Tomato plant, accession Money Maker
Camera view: tilt-top (135 deg); turntable rotation: 120 degrees
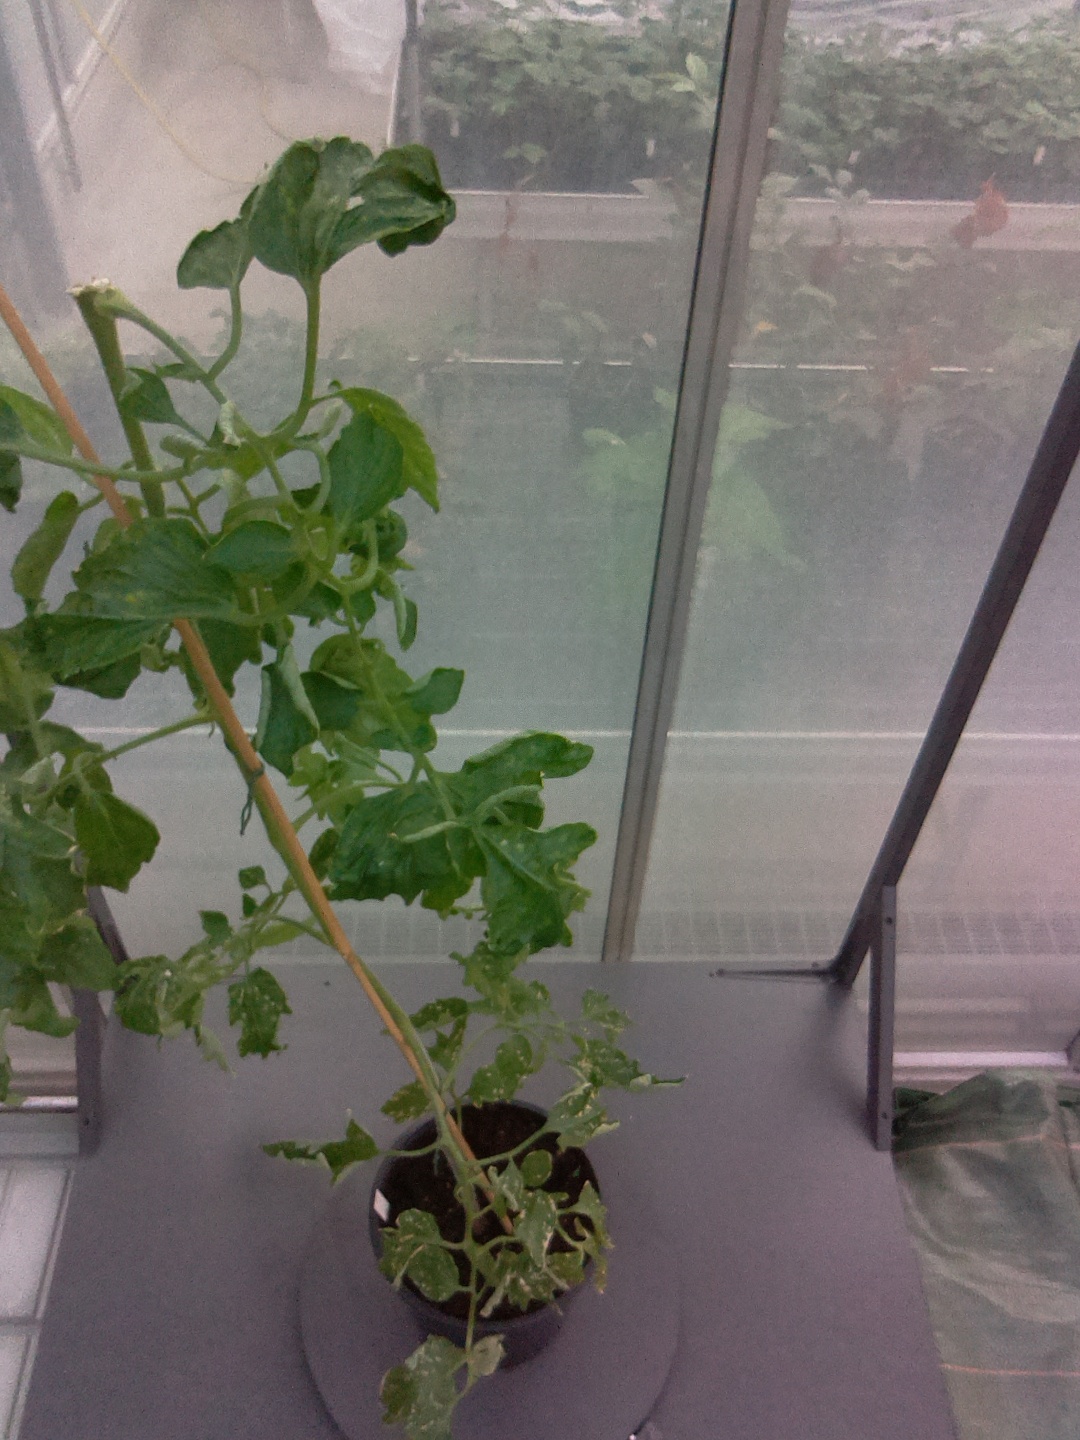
BBCH growth stage 52: 2 inflorescences visible